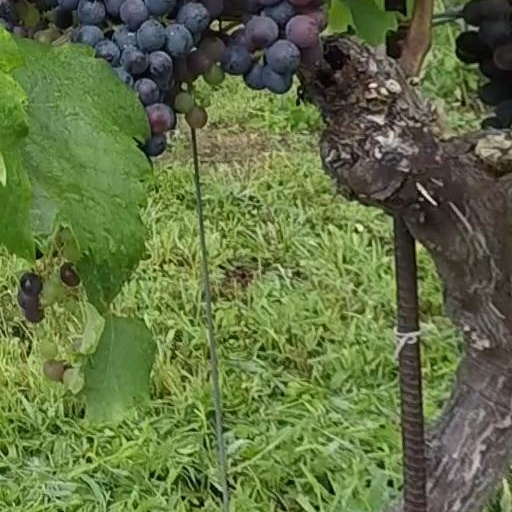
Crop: grape